Colorado State Highway 90

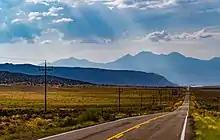
SH 90 through the Paradox Valley

SH 90 begins in the west at the border with Utah where it becomes Utah State Route 46 which continues westward to meet US 191 about south of Moab, UT. From the Utah border the road passes eastward for about through a very remote area, first along a section of La Sal Creek, then over a pass and though Paradox Valley, where it crosses the Dolores River Bridge near the town of Bedrock. After leaving the valley, it joins up with SH 141 at Vancorum where this portion of the road ends. The road then reappears approximately eight miles west of Montrose and travels into downtown Montrose where its western end occurs at its intersection with US 550. The two sections of the road are joined by a section composed mostly of unpaved road and a brief stretch of SH 141, neither of which are officially part of SH 90. Thus the official length of the road is , but driving from one end to the other will require traveling at least . If only paved routes are used, that distance increases considerably.